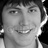
Emotion: happy